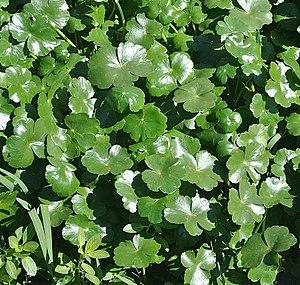
Hydrocotyle ranuncoloides, l'Hydrocotyle fausse renoncule, Hydrocotyle à feuilles de renoncule, Hydrocotyle nageante ou Hydrocotyle flottante est une espèce de plantes amphibies vivaces et s de la famille des Araliaceae.